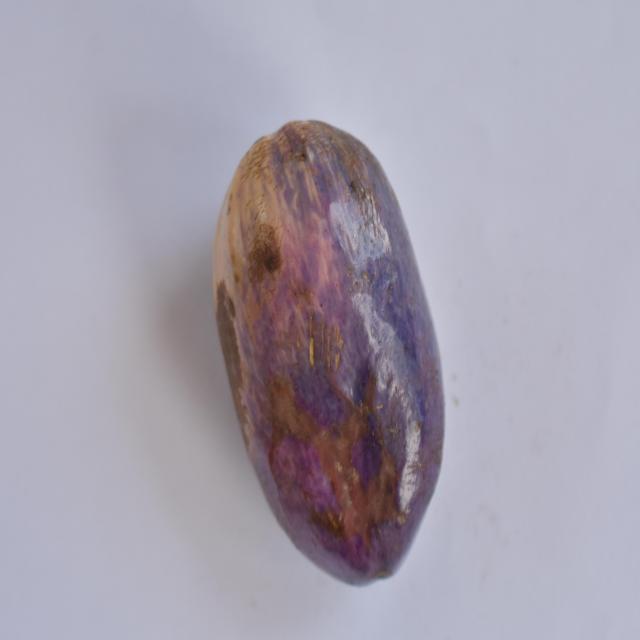
Plum grade: unripe